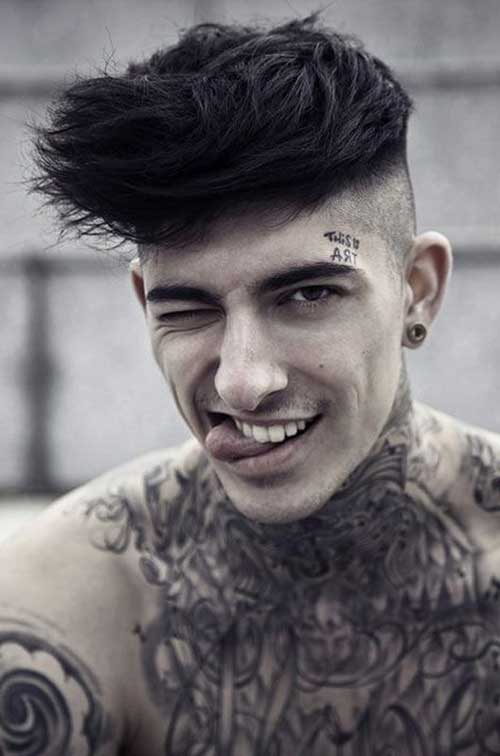
Gender: men